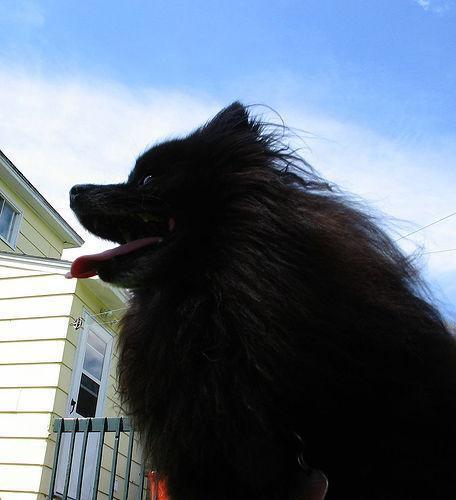
Pomeranian